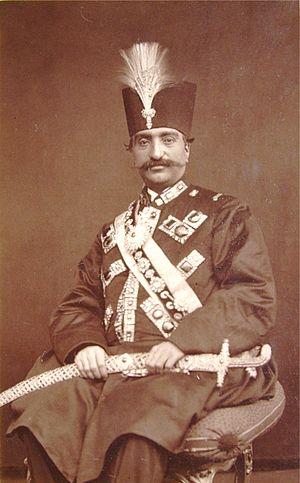
L'Empire kadjar désigne la Perse de 1794 à 1925, sous le règne de la dynastie Kadjar fondée par Agha Mohammad Khan, originaire de la tribu du même nom. Celui-ci renversa Lotf Ali Khan en 1794 et Chahrokh Chah en 1796, réunissant leurs territoires sous son autorité en établissant la capitale à Téhéran.
La photoglyptie, ou woodburytypie, est un procédé opto-mécanique de reproduction et d'impression d'images photographiques inventé par le Britannique Walter Bentley Woodbury en 1864. Il s'agit d'un procédé d’impression photomécanique inaltérable destiné à remplacer les tirages argentiques et permettant la diffusion en grand nombre à des coûts moindres.
La dynastie Kadjar ou des Kadjars est une dynastie turkmène qui règne sur l'Iran de 1786 à 1925.